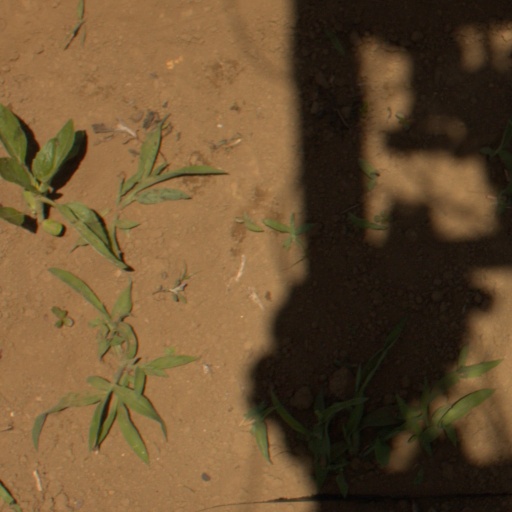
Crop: Jerusalem artichoke